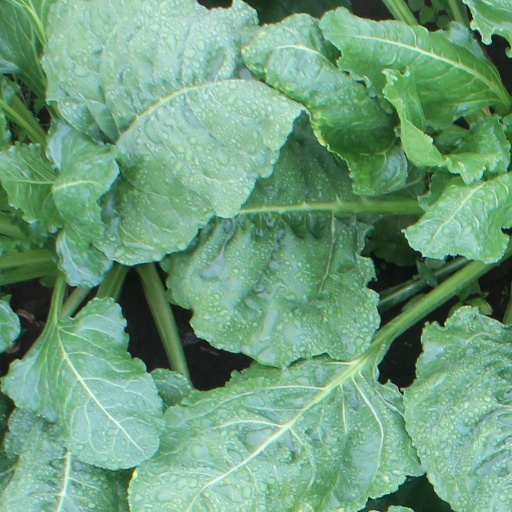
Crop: sugar beet